Good Boy!

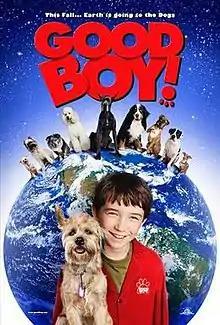
Theatrical release poster

Good Boy! is a 2003 American science fiction comedy film directed by John Hoffman, based on the book "Dogs from Outer Space" by Zeke Richardson; Hoffman and Richardson collaborated on the screen story, while Hoffman wrote the screenplay. The film stars Liam Aiken as Owen Baker, as well as the voices of Matthew Broderick, Delta Burke, Donald Faison, Brittany Murphy, Carl Reiner, Vanessa Redgrave, and Cheech Marin as the abundant dog characters in the film.